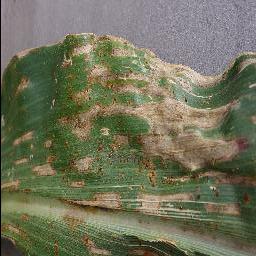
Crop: corn
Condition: (maize)_cercospora_spot_gray_spot